Air Inter

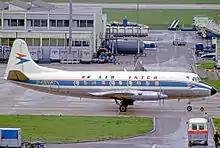
Air Inter Vickers Viscount at Paris Orly in 1973.

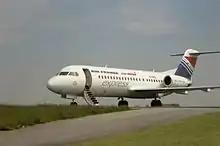
Fokker 70 in 1996 with Air France and Air Inter logos

On 23 February 1960, France's Ministry of Public Works and Transport decided to transfer Air France's domestic monopoly to Air Inter. This provided the impetus for Air Inter to start scheduled services within metropolitan France, as well as between the mainland and Corsica. Though a private sector company because of its limited liability status, Air Inter was compelled to operate unprofitable regional domestic routes to justify its domestic monopoly on profitable routes from Paris.